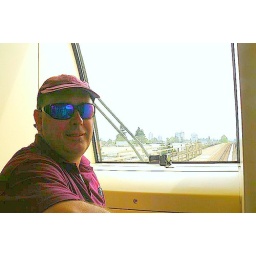
I do not have to watch the track ahead while sitting in what would be the drivers seat .